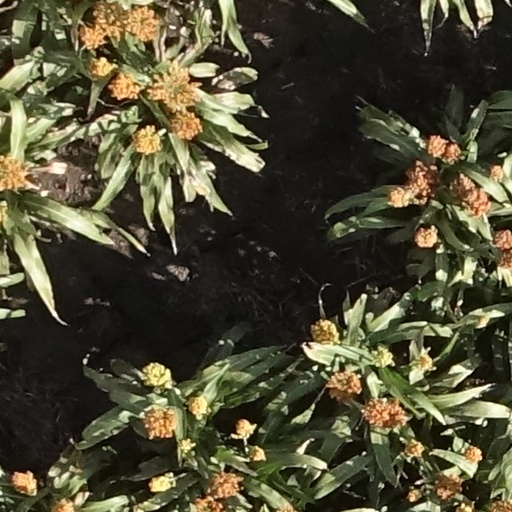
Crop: sorghum